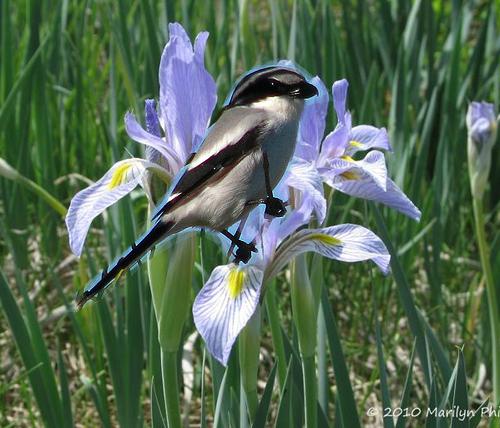
Bird species: Loggerhead_Shrike
Bird type: landbird
Background: land